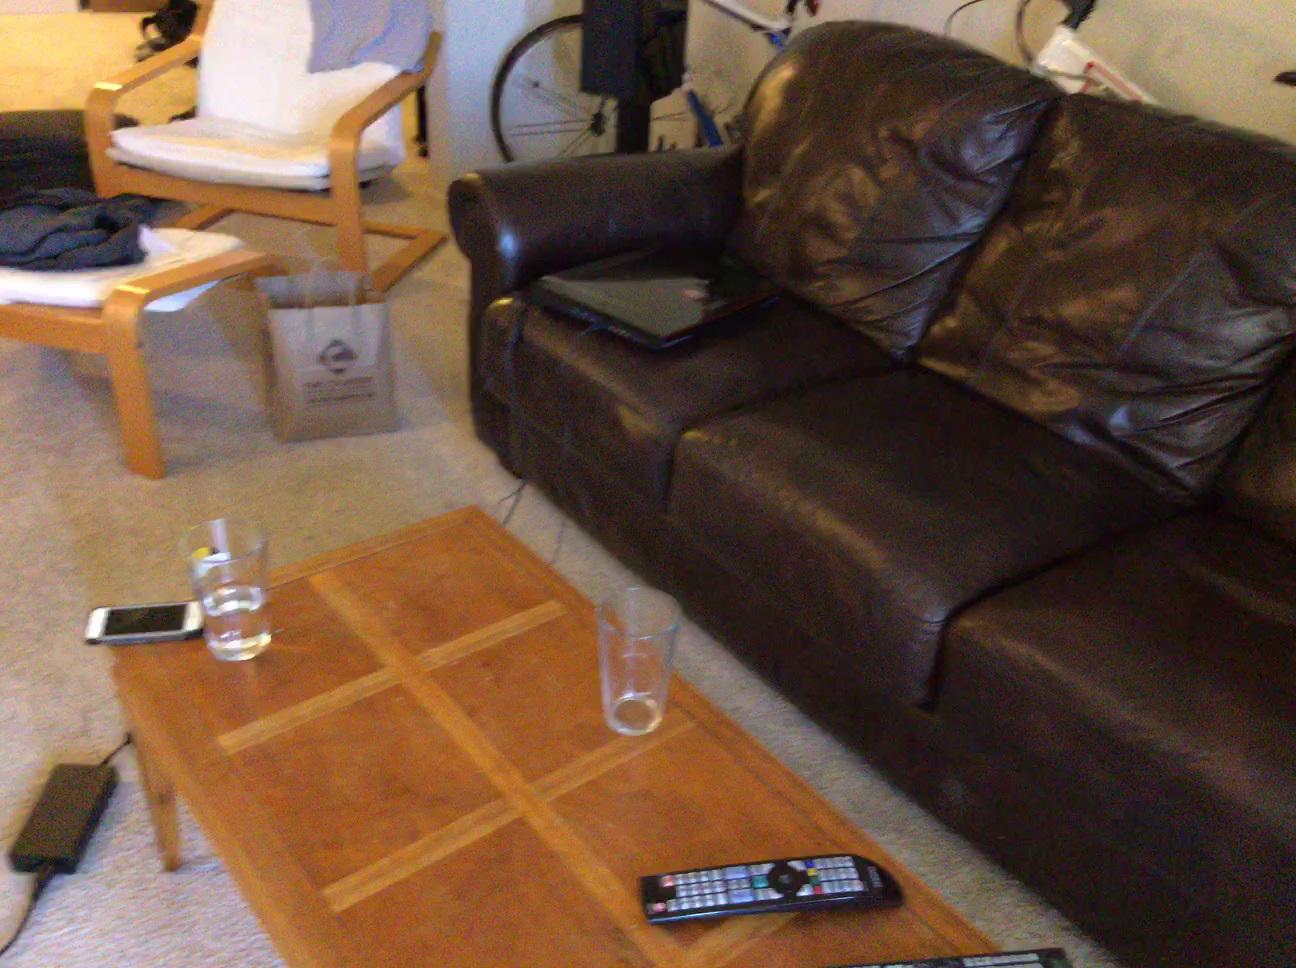
Question: Is the case behind the backpack from the camera's perspective? Final answer should be yes or no.
Answer: No